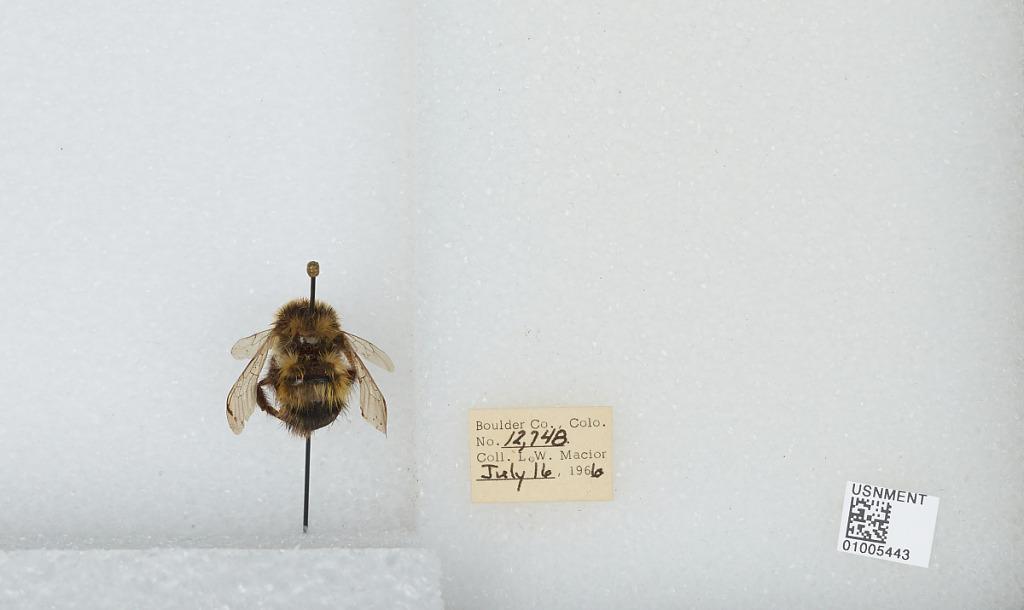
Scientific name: Bombus (Alpinobombus) balteatus Dahlbom
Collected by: L. Macior
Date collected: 1966-7-16
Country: United States
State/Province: Colorado
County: Boulder
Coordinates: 40.0275, -105.252